Sky position (RA, Dec in degrees): 144.3, 3.894
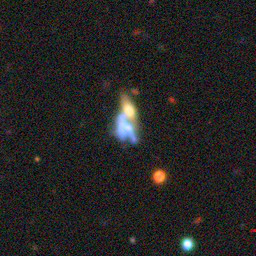
Galaxy morphology: Merging Galaxies